Sectional center facility

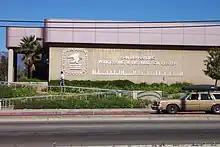
San Bernardino SCF, with accurate POSTNET barcode on its exterior

"Note: CA 961 is served by Reno, Nevada; CA 909 and 929 are unassigned."